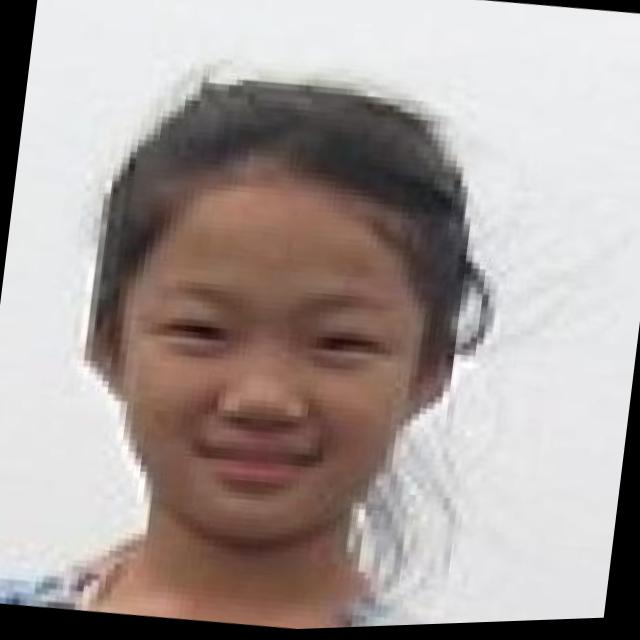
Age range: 0-12